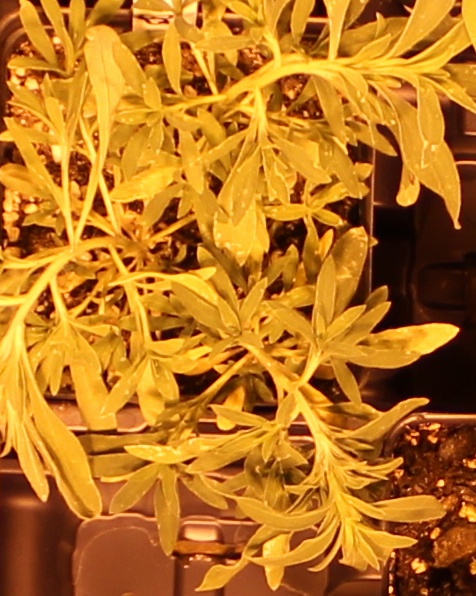
Label: Kochia